Caudron Type A

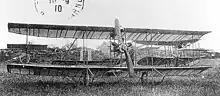
Type A. No 2, with direct drive tractor prop and interplane ailerons

This experiment was followed by the Caudron Type A No.1 which was a two-bay equal span pusher configured biplane. Much smaller and lighter than the glider, Type A No 1 was fitted with a three-cylinder Anzani engine mounted on the lower wing to the pilots left, driving a two bladed propeller via a chain and driveshaft. Four booms carried a fixed rectangular horizontal surface which could be warped uniformly to act as an elevator or differentially, combined with the wing-warping, to aid lateral control.